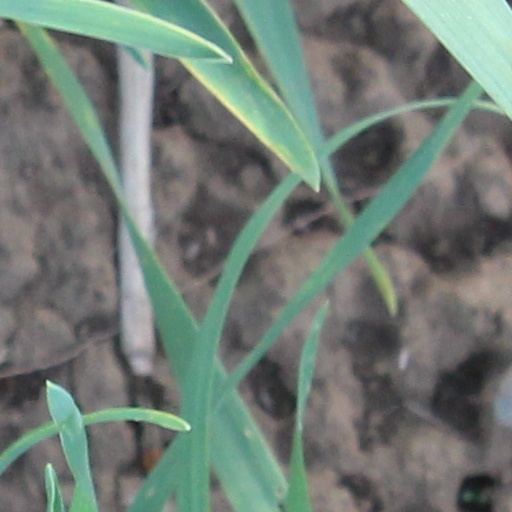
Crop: wheat